Hoysala Kingdom

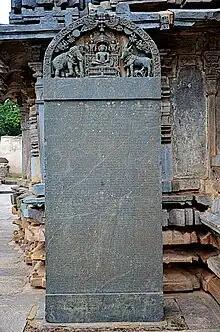
Old Kannada inscription dated to 1182 of King Veera Ballala II at Akkana Basadi, Shravanabelagola.

The Hoysala rulers were originally patrons of Jainism. In the early period of the dynasty, Hoysala kings and ministers supported Jain institutions, temples, and scholars. King Vishnuvardhana began his reign as a Jain when he was known as Bitti Deva and continued to patronize Jain institutions before his conversion. He granted lands to his general Ganggaraj who supported Jain temples at Shravanabelagola and Kambadahalli thus expanding Jain religious infrastructure in the region.